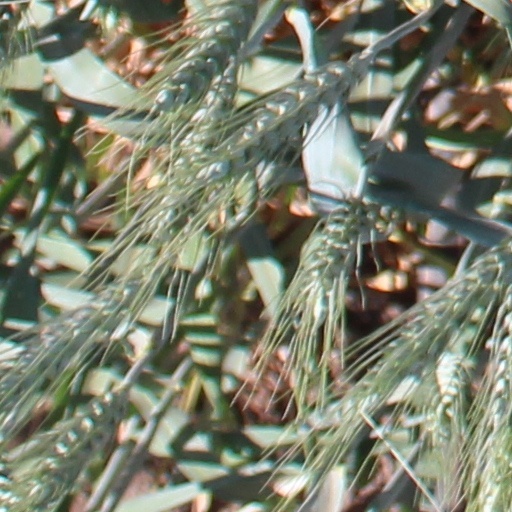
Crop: wheat